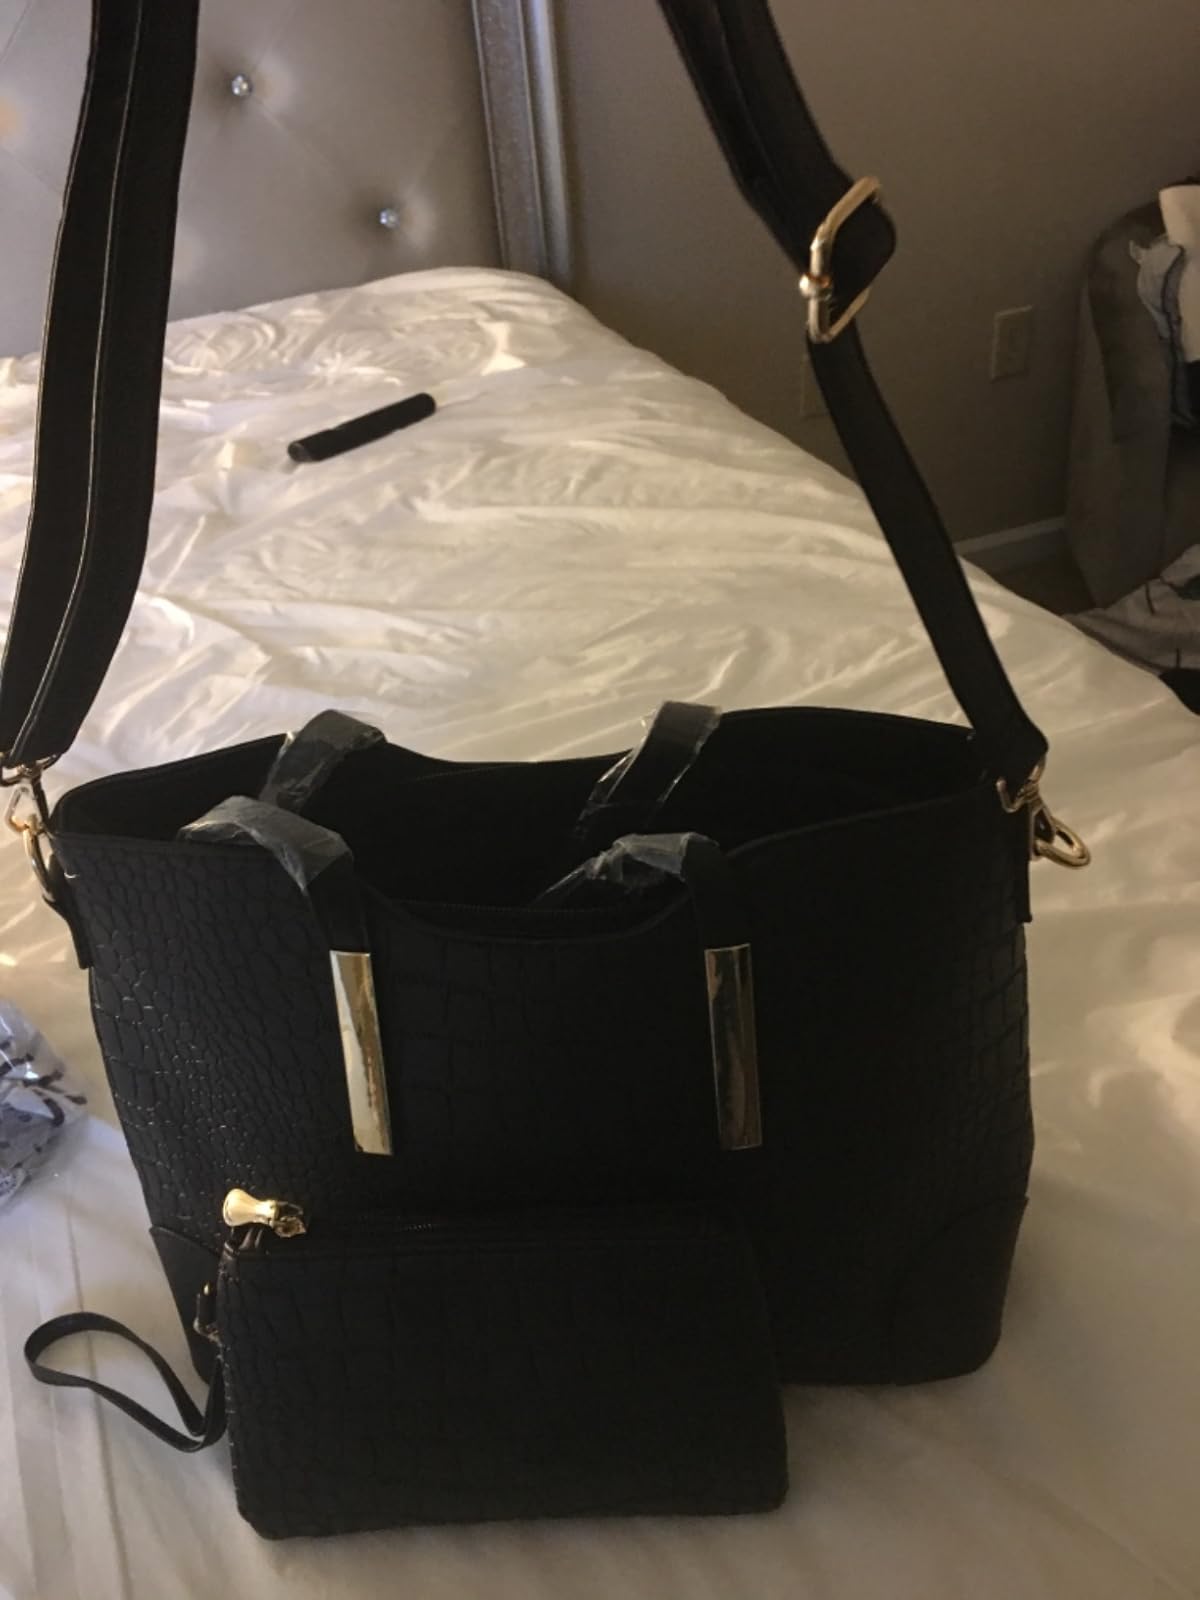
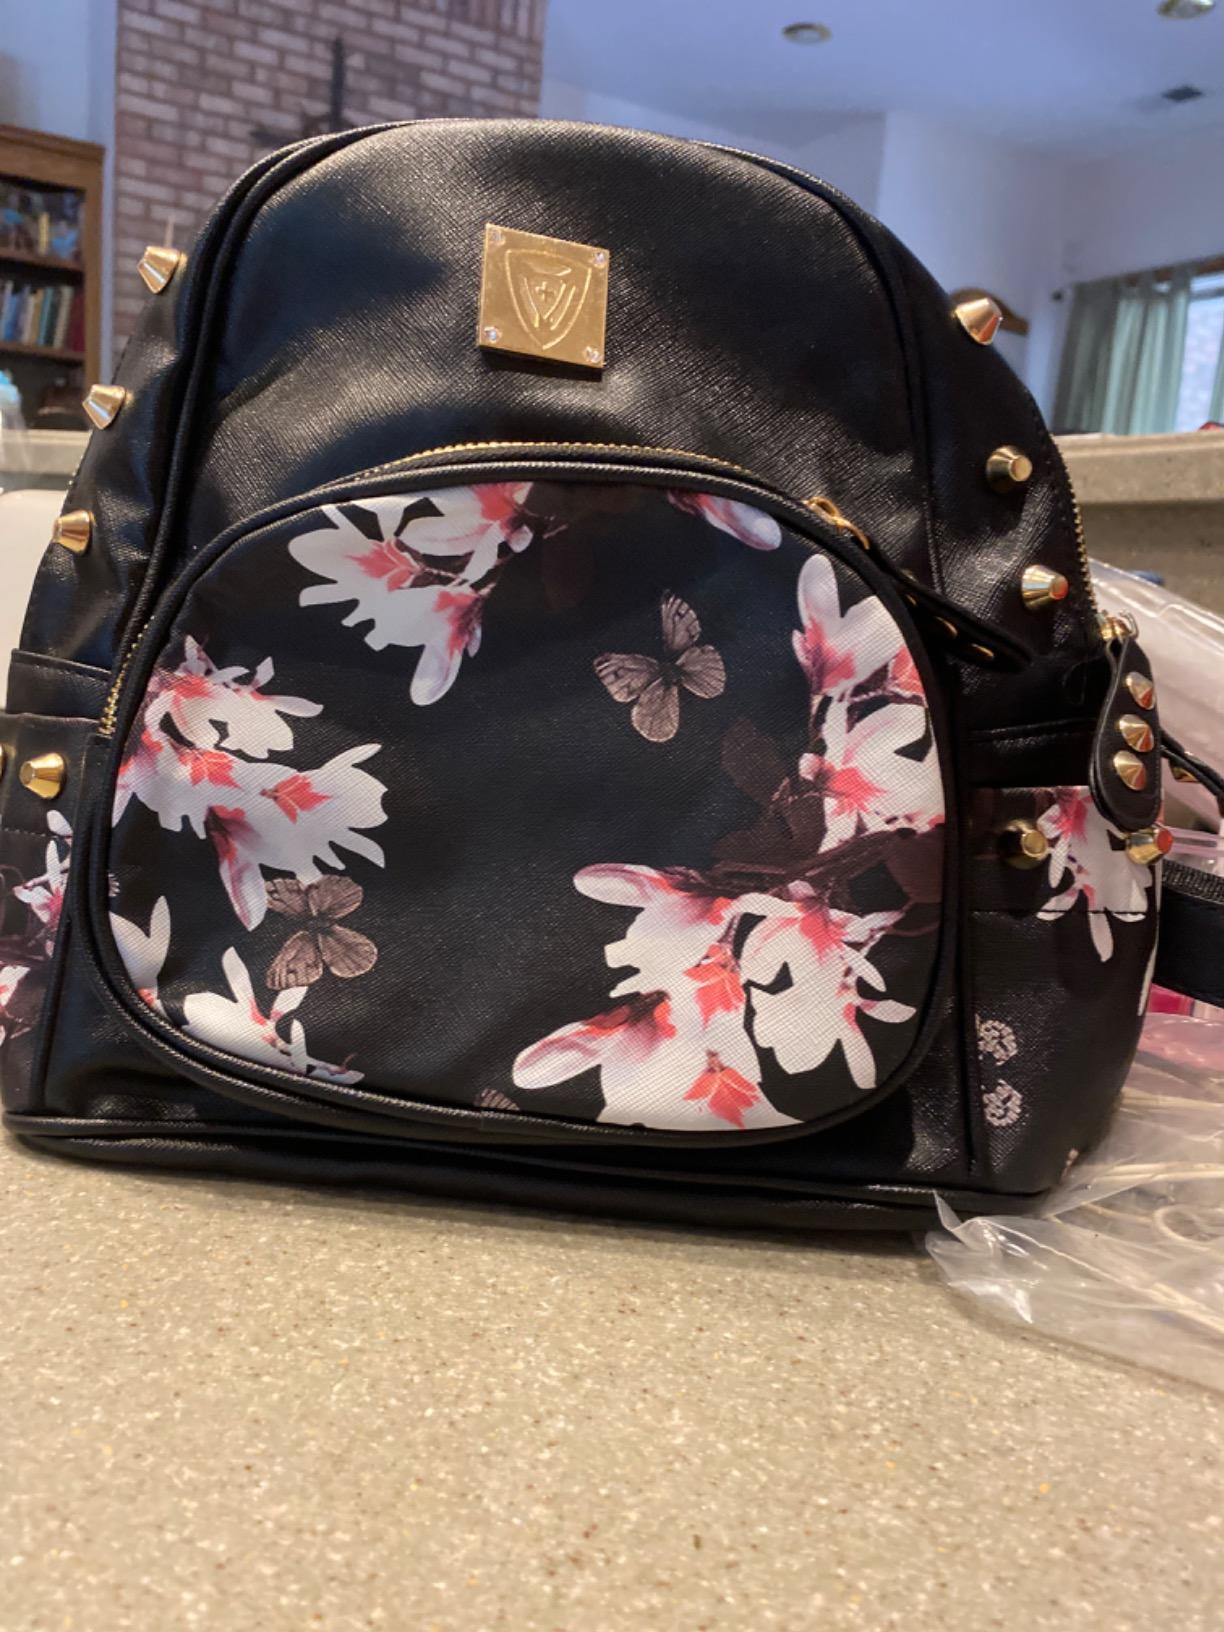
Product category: accessories_handbag
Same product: no